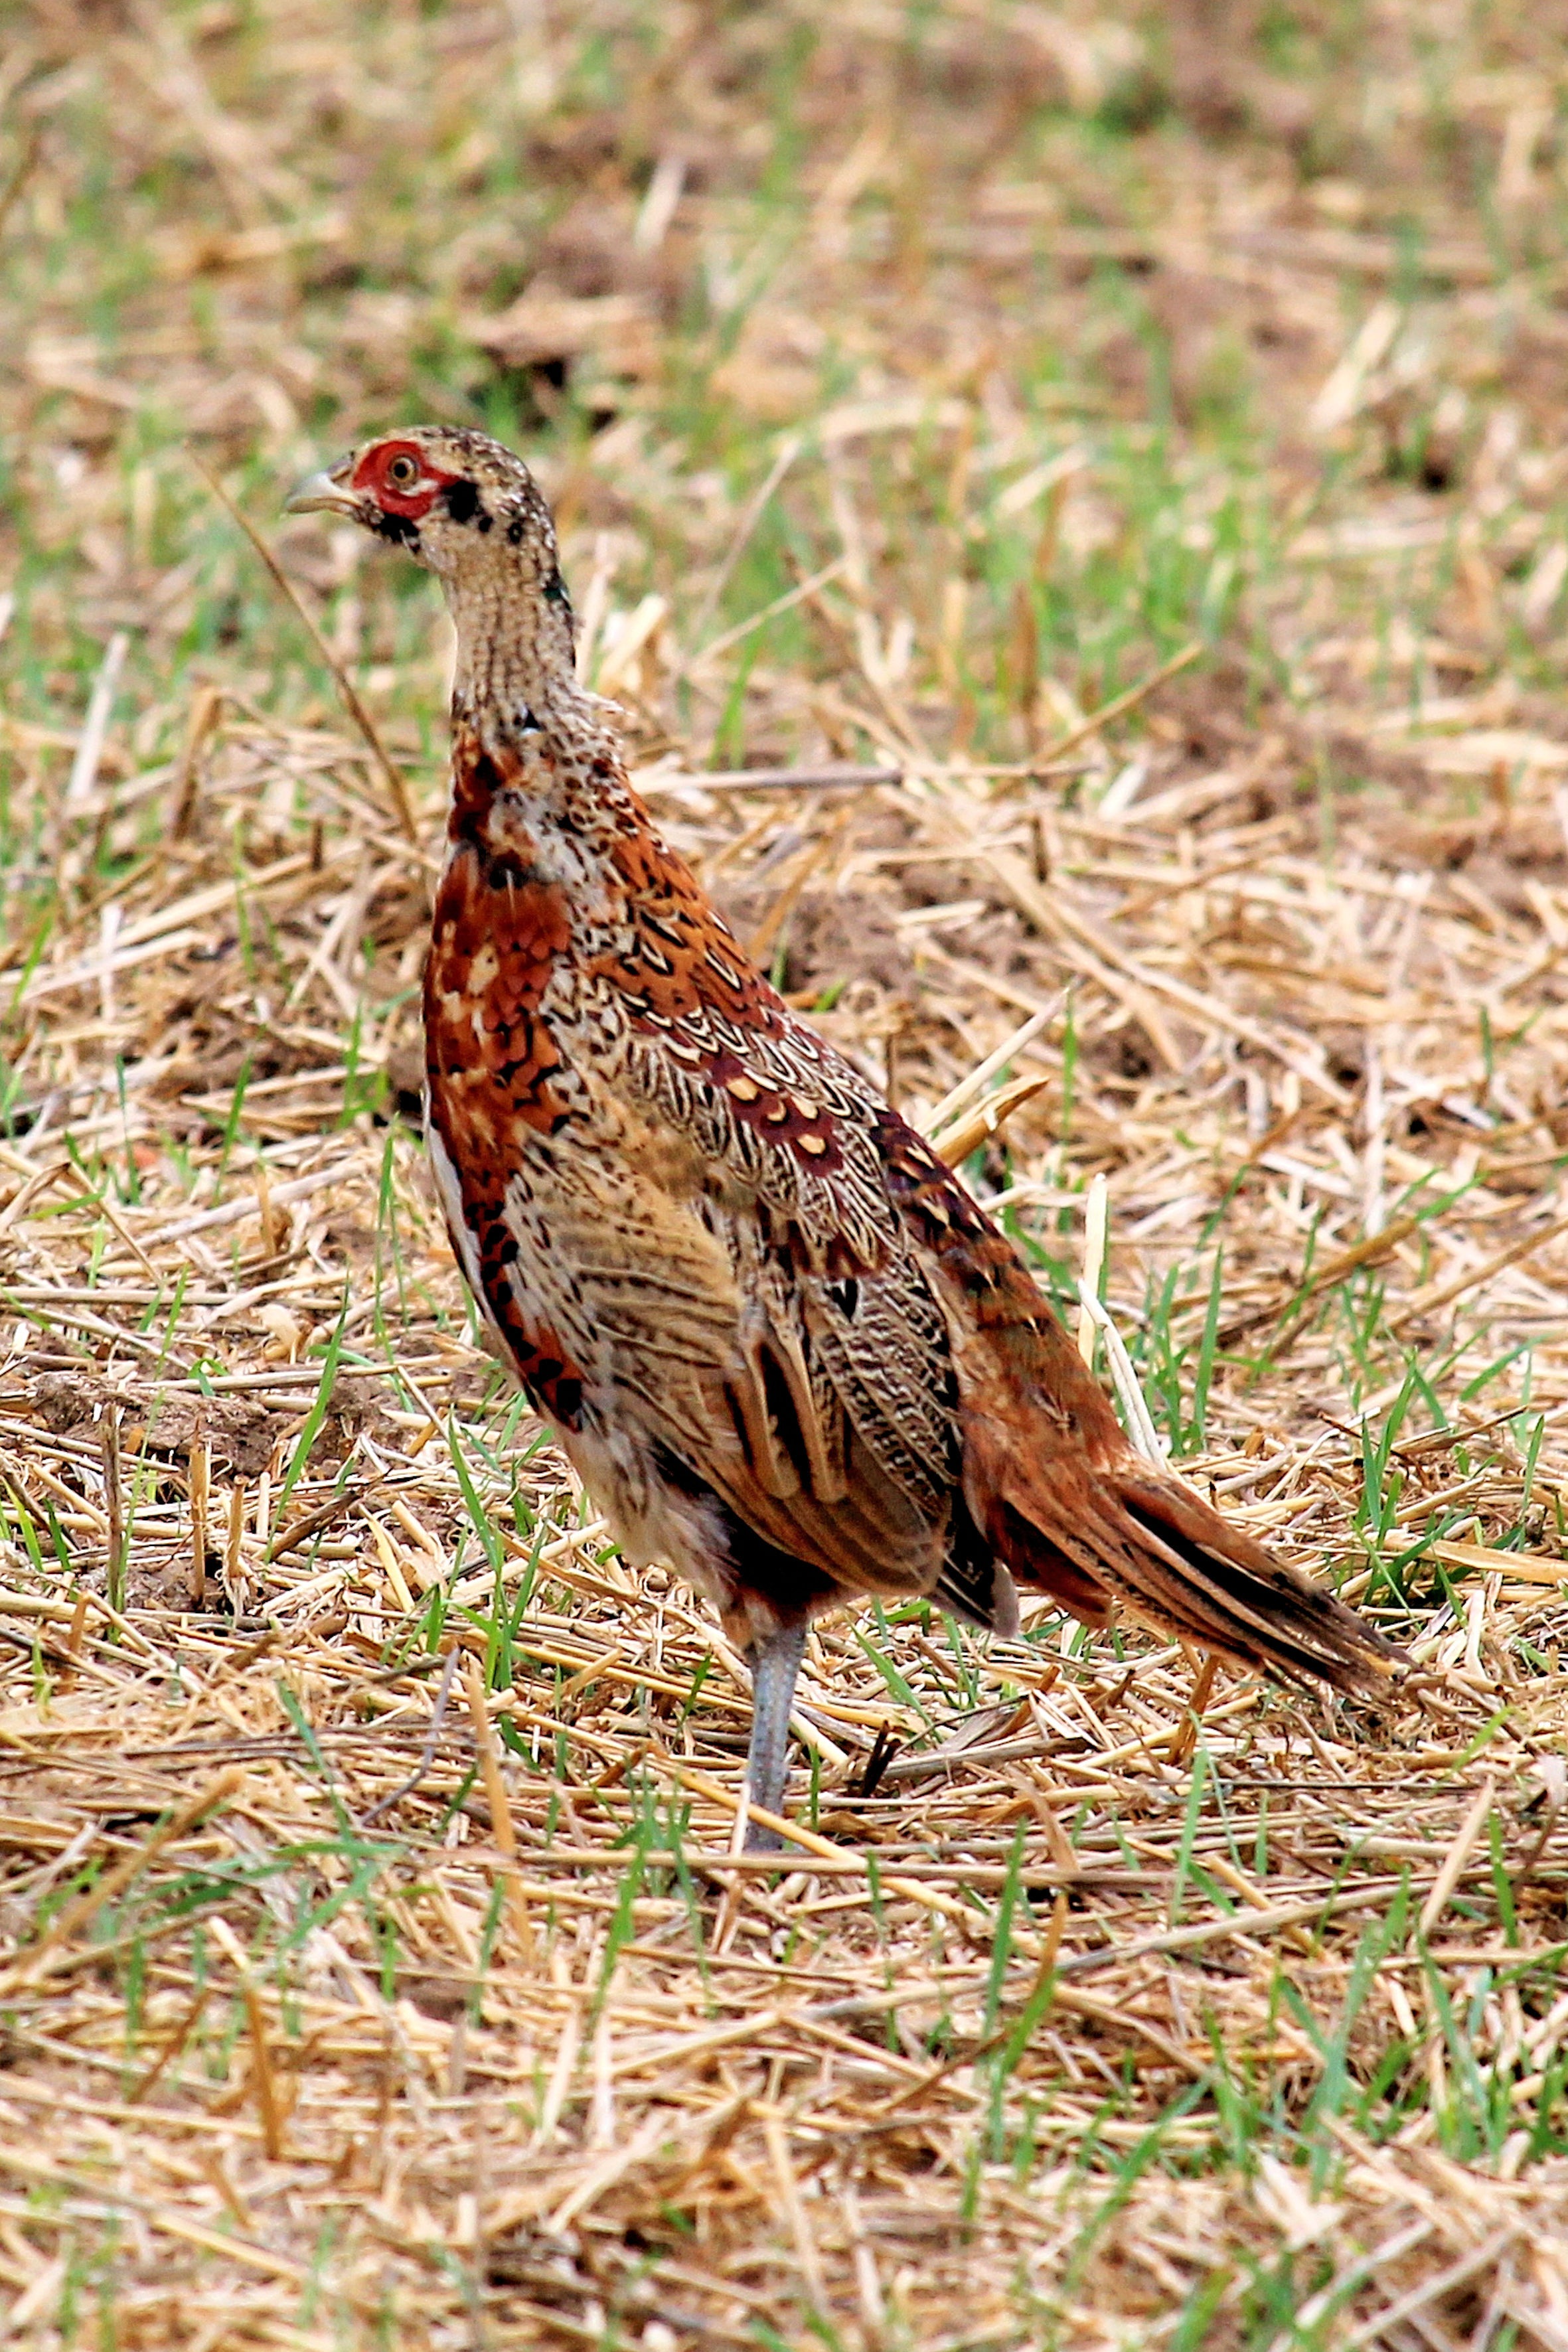
bird, prairie, wildlife, beak, fauna, poultry, hen, pheasant, galliformes, vertebrate, species, phasianidae, ruffed grouse